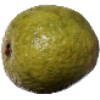
Label: Guava 1